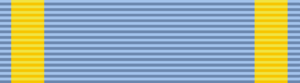
Nicolas Sarközy de Nagy-Bocsa, dit Nicolas Sarkozy, né le 28 janvier 1955 à Paris, est un homme d'État français. Il est président de la République française du 16 mai 2007 au 15 mai 2012.
L'Ordre du Prince Iaroslav le Sage, nommé en l'honneur de Iaroslav le Sage, est une récompense de l'Ukraine.
Jean-Claude Juncker /ʒɑ̃ːkloːd ˈjʊŋkɐ/, né le 9 décembre 1954 à Redange-sur-Attert, est un homme d'État luxembourgeois, président de la Commission européenne de 2014 à 2019.
Yasser Arafat, né le 24 août 1929 au Caire en Égypte et mort le 11 novembre 2004 à Clamart en France, de son vrai nom Mohamed Abdel Raouf Arafat al-Qoudwa al-Husseini et connu aussi sous son surnom Abou Ammar, est un activiste et homme d'État palestinien.